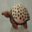
Label: turtle